The Beach House (2019 film)

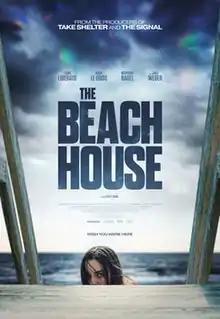
Promotional release poster

The Beach House is a 2019 American horror film written and directed by Jeffrey A. Brown in his feature directorial debut. It stars Liana Liberato and Noah Le Gros a couple who take a vacation to a beach house, where they meet an older couple (Maryann Nagel and Jake Weber) and are threatened by a mysterious infection that spreads across the coast.